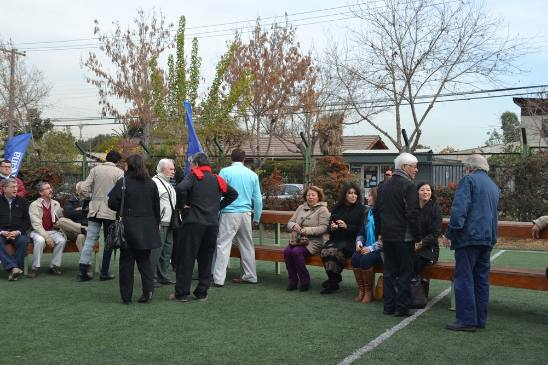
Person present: Yes